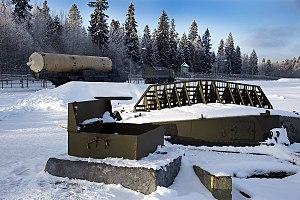
Le système anti-balistique A-135 est un complexe militaire russe déployé autour de Moscou pour contrer les missiles ennemis ciblant la ville ou ses environs. Il est devenu opérationnel en 1995. Il succède à l’ancien A-35 et est conforme au Traité de 1972 sur les missiles anti-balistiques.